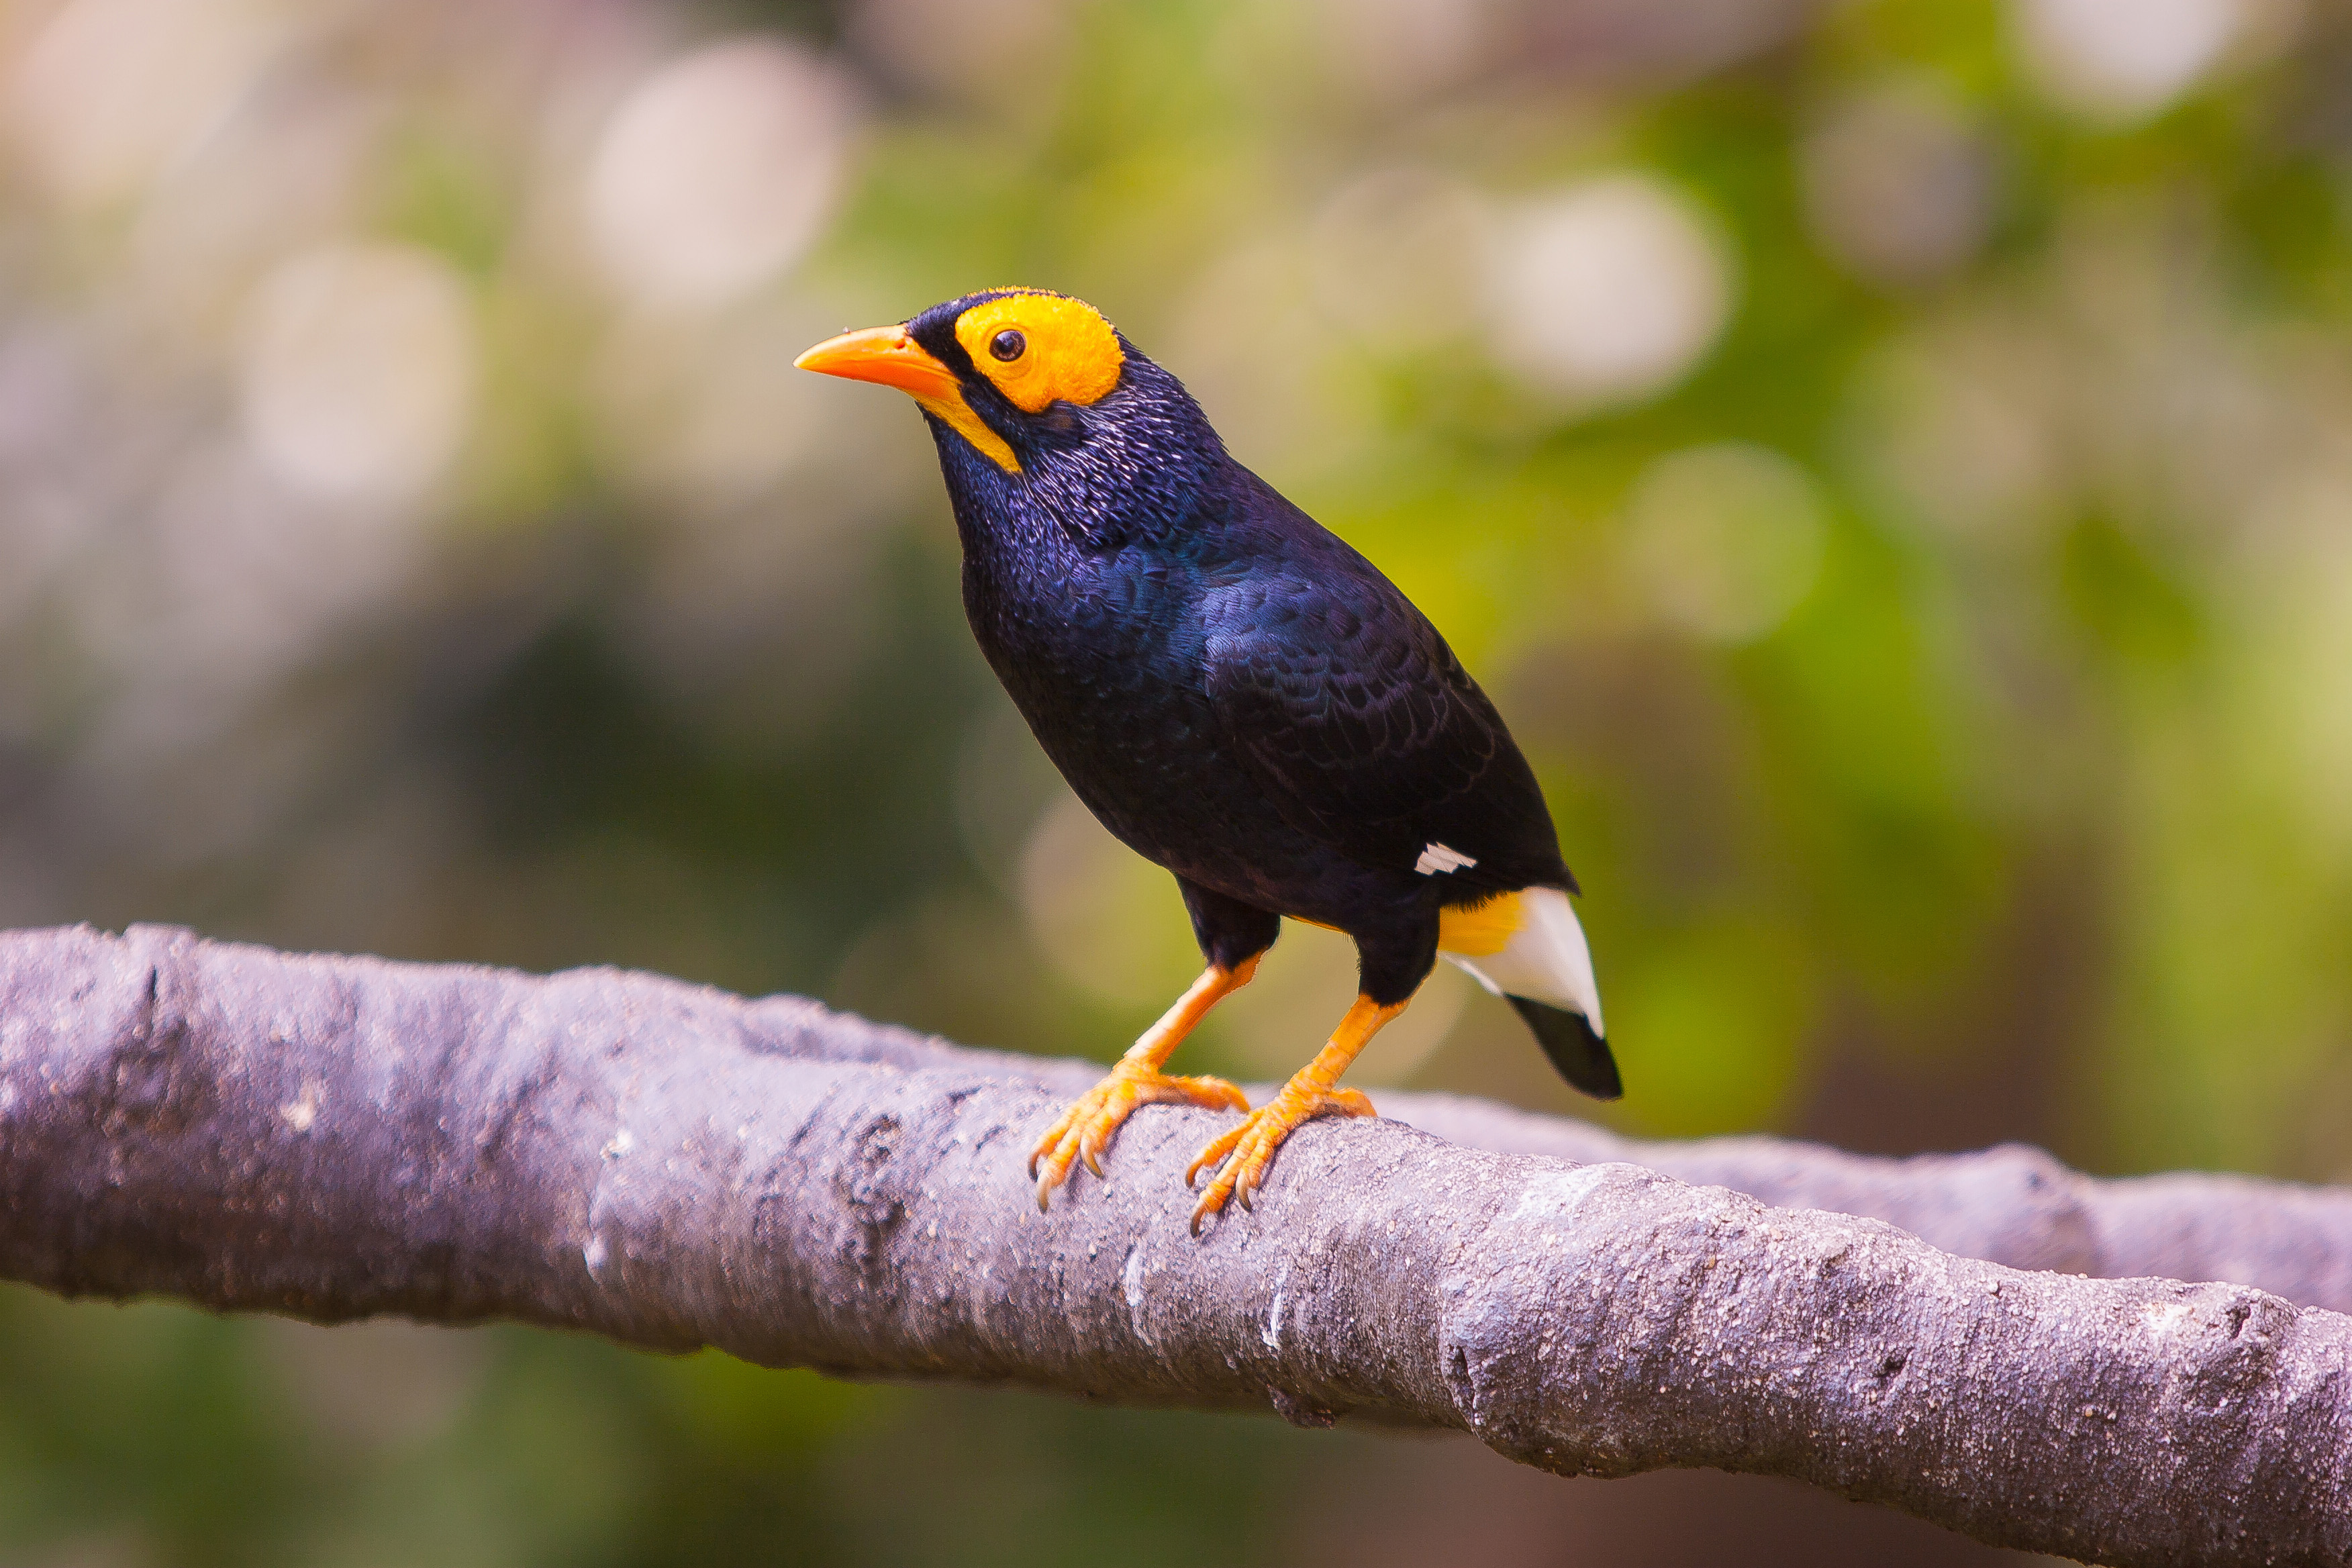
nature, branch, bird, animal, wildlife, beak, macro, robin, fauna, close up, vertebrate, finch, blackbird, perched, old world flycatcher, animal photography, perching bird